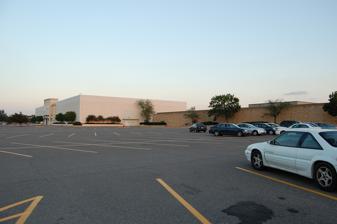
Building: Northtown Mall (Blaine, Minnesota)
Country: United States of America
Year built: 1972
Shopping mall in Blaine, Minnesota For other uses, see Northtown Mall (disambiguation) . Northtown Mall Former Powers Dry Goods/Donaldson's anchor Location Blaine, Minnesota , United States Coordinates 45°07′38″N 93°15′38″W / 45.12735°N 93.26065°W / 45.12735; -93.26065 Opening date 1972 Developer Robert Muir Owner 4th Dimension Properties Architect Thorsen & Thorshov No. of stores and services 100 No. of anchor tenants 6 Total retail floor area 644,348 sq ft (59,861.9 m 2 ) ( excludes Home Depot ) No. of floors 1 Public transit access Metro Transit Website northtown-mall .com Northtown Mall is a shopping mall located in Blaine, Minnesota , United States. The mall's anchor stores are Hobby Lobby , Best Buy Outlet , 2 Becker Furniture World stores, and Burlington . In addition, Northtown Mall features over 100 stores and restaurants, as well as a food court and Paladin Career and Technical High School public charter school which was open in September 2002. The mall is owned by 4th Dimension Properties. Over 5.5 million people visit the mall every year. At the time of its grand opening in October 1972, it was the third largest shopping center in the Twin Cities. It was the second regional shopping center in the Twin Cities (the first being Apache Plaza in nearby St. Anthony Village ) that was not owned by the Dayton Corporation, which developed the Southdale Center and later "Dales" shopping centers. Northtown Mall was located on 83 acres of land, and built at a cost of $30 million. History A California real estate developer, Robert Muir, purchased the land in 1965. The location was along the old route of US Highway 10 where it met University Avenue. The mall was built oriented parallel to the highway, which runs in a Northwesterly direction to Anoka. The mall opened in 1972 with 33 stores, The mall originally was anchored by Montgomery Ward (Northwest), Powers Dry Goods (Northeast) and Woolworth (Southwest). MainStreet (Southeast) was added as a fourth anchor in 1983. By 1988, the short-lived MainStreet chain's stores were converted to Kohl's . There was a 30-foot Titanic model on display from December 1972 until 1985, when model was moved to Marine Museum at Fall River . It was a miniature constructed for the Titanic (1953 film) . There also were sunken rest areas, and aquarium, and a waterfall. Target Greatland opened west across the street from the mall in nearby Coon Rapids in July 1992. The old Woolworth's was divided between HomePlace and Best Buy in the late 1990s, the same year that a food court was added to the mall. The new US Highway 10 freeway section of between University Avenue and I-35W was completed in 1999. The old highway became County Road 10. Powers Dry Goods was converted to Donaldson's when the Powers chain was purchased. Donaldson's then was converted to Carson Pirie Scott , then later to Mervyn's California . Mervyn's exited and then Herberger's was in the space. That north side anchor story is currently a Becker Furniture Outlet. the same year, Mervyn's closed its Twin Cities locations. The Mervyn's at Northtown Mall was the highest-performing Mervyn's in the Minneapolis-St. Paul area. In 2001, HomePlace and Montgomery Ward closed the last of their stores; HomePlace was replaced with Steve & Barry's in 2003. Three years later, Kohl's relocated outside the mall;  Kohl's has been replaced with Burlington Coat Factory , which opened in 2005. The Montgomery Ward store location anchoring the west end of the mall was closed by 2001. That portion of the mall was demolished. A The Home Depot has been built on the outlot northwest of the former anchor store; however, Home Depot does not open out into the mall itself. In 2007, LA Fitness was added to the west end of the mall as part of a renovation, The LA Fitness did not open to the mall, although the building is attached. The department story anchors, Kohl's, Mervyn's, Montgomery Ward, and HomePlace all closed between 2001 and 2006. On January 23, 2008 Bon-Ton announced that they would be opening a Herberger's in the former Mervyn's location. The store opened on September 10, 2008. The store assumed an anchor position in the mall once occupied by Carson Pirie Scott , which was a corporate sibling of Herberger's . Herberger's closed on August 30, 2018, following a nationwide trend of "big box" store closings. There was a renovation that started in August 2014 and was completed in fall 2015. A New Hobby Lobby store opened in 2015 with 55,000 square feet floor area at the west end of the mall. Like LA Fitness, The Hobby Lobby does not open out into the mall, but the building is attached. On May 28, 2020, during the protests following George Floyd 's murder , the mall was broken into by looters. Police quickly arrived, however, and secured the premises. The LA Fitness was closed in 2021. The Best Buy closed in March 2023 and re-opened as a Best Buy Outlet in the summer of 2023. Ownership The Robert Muir Company sold the mall to Rein Northtown Associates of New York in 1985 for $33 million. Within nine months, it was sold to Angeles Corporation, a California investment management company, for $38.1 million. Glimcher Realty Trust bought the property for $54 million in 1998. The Glimcher Realty Trust was bought out by the Washington Prime Group in 2015. Florida-based 4th Dimension Properties bought the mall from Washington Prime for $31 million in August 2023. References